Fürstenzug

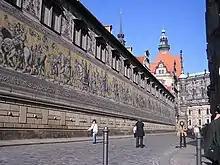
The "Fürstenzug" on Augustusstraße

The Fürstenzug (English: Procession of Princes) in Dresden, Germany, is a large mural of a mounted procession of the rulers of Saxony. It was originally painted between 1871 and 1876 to celebrate the 800th anniversary of the Wettin Dynasty, Saxony's ruling family. In order to make the work weatherproof, it was replaced with approximately 23,000 Meissen porcelain tiles between 1904 and 1907. With a length of , it is known as the largest porcelain artwork in the world. The mural displays the ancestral portraits of the 35 margraves, electors, dukes and kings of the House of Wettin between 1127 and 1904.